Annie Julia White

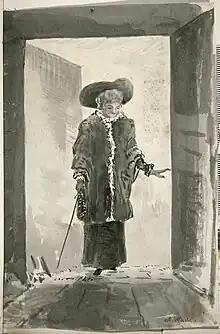
"Woman in a Doorway", by White

White studied art with W. M. Hodgkins. Her watercolour artworks were exhibited with the Otago Art Society from 1876 to 1894 and from 1902 to 1919. She sat on the council of the society from 1888 to 1894 and from 1902. She also exhibited at the 1889 New Zealand and South Seas International Exhibition. She spent time in Europe including two years living in Leipzig before World War I, where her daughter was studying music. Her sketchbooks form part of the Hocken Collections.